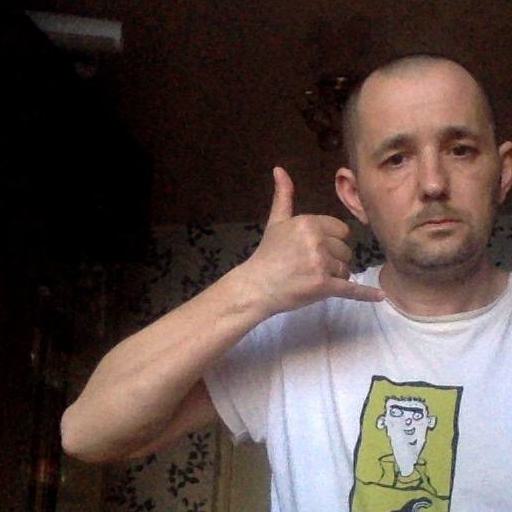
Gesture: call